Mitsubishi RVR

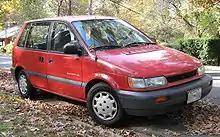
Eagle Summit DL wagon

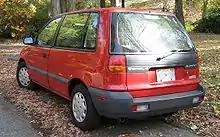
Eagle Summit DL wagon

In North America, the RVR was also sold and marketed by Chrysler as the Dodge/Plymouth Colt Vista Wagon and Eagle Summit Wagon captive imports as station wagon models of the Dodge/Plymouth Colt and the Eagle Summit. As those were rebadgings of the Mitsubishi Mirage and Lancer, the cars didn't share much beyond the nameplate. These Wagons were sold for model years 1992-1996 and replaced the Dodge/Plymouth Colt Vista and the Canada-only Eagle Vista Wagon, all based on the previous generation Mitsubishi Chariot.